Swansea (UK Parliament constituency)

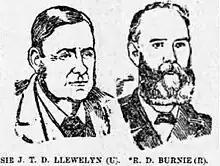

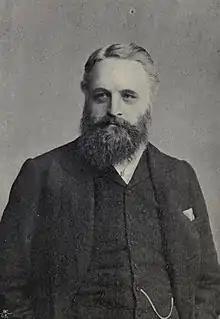
Newnes

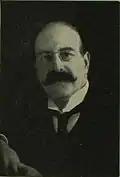
Alfred Mond

Another General Election was required to take place before the end of 1915. The political parties had been making preparations for an election to take place and by July 1914, the following candidates had been selected;